David Axelrod

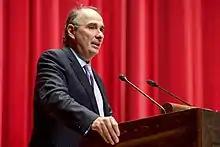
Axelrod in Chicago in 2016

In January 2013, Axelrod established a bipartisan Institute of Politics at the University of Chicago, where he serves as director. On January 23, 2013, "La Stampa" reported that Axelrod was helping Italian prime minister Mario Monti with his election campaign and had flown to Italy to meet with Monti ten days earlier. Monti's coalition went on to come fourth with 10.5% of the vote in the Italian general election, 2013. On February 19, 2013, Axelrod joined NBC News and MSNBC as a senior political analyst, a position he held until September 2015 when he moved to CNN.